Exploration of Io

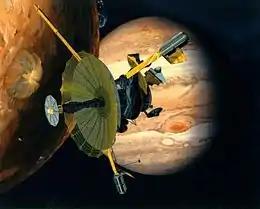
A painting of a spacecraft with fully extended, umbrella-like radio antenna dish, in front of an orange planetary body at left with several, blue, umbrella-like clouds, with Jupiter in back ground on the right, with its Great Red Spot visible

The exploration of Io, Jupiter's innermost Galilean and third-largest moon, began with its discovery in 1610 and continues today with Earth-based observations and visits by spacecraft to the Jupiter system. Italian astronomer Galileo Galilei was the first to record an observation of Io on January 8, 1610, though Simon Marius may have also observed Io at around the same time. During the 17th century, observations of Io and the other Galilean satellites helped with the measurement of longitude by map makers and surveyors, with validation of Kepler's Third Law of planetary motion, and with measurement of the speed of light. Based on ephemerides produced by astronomer Giovanni Cassini and others, Pierre-Simon Laplace created a mathematical theory to explain the resonant orbits of three of Jupiter's moons, Io, Europa, and Ganymede. This resonance was later found to have a profound effect on the geologies of these moons. Improved telescope technology in the late 19th and 20th centuries allowed astronomers to resolve large-scale surface features on Io as well as to estimate its diameter and mass.